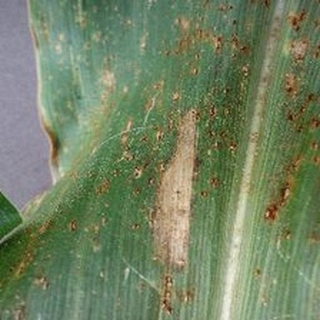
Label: corn_northern_leaf_blight